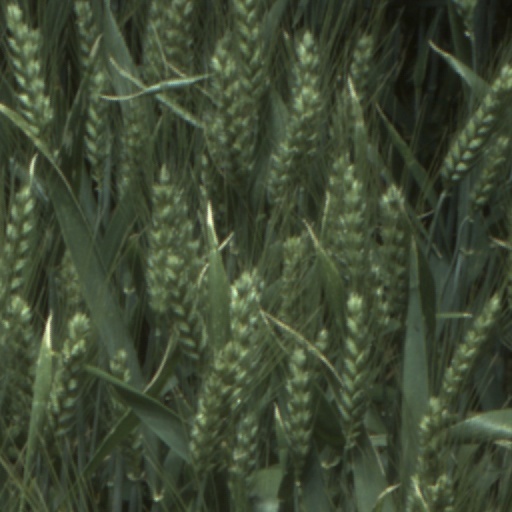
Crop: wheat